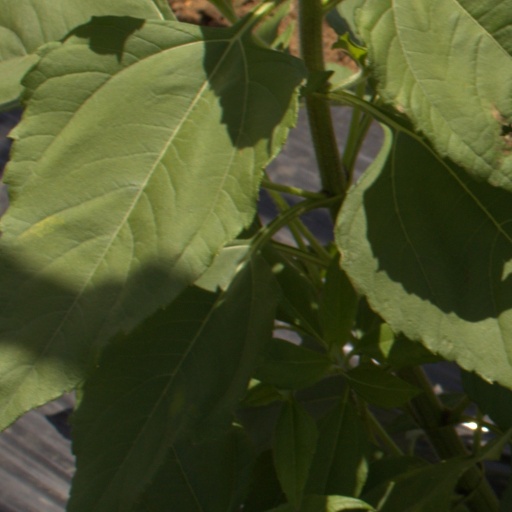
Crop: Jerusalem artichoke